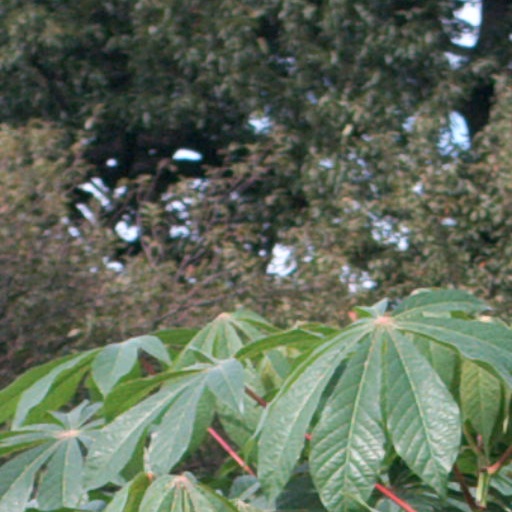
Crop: cassava